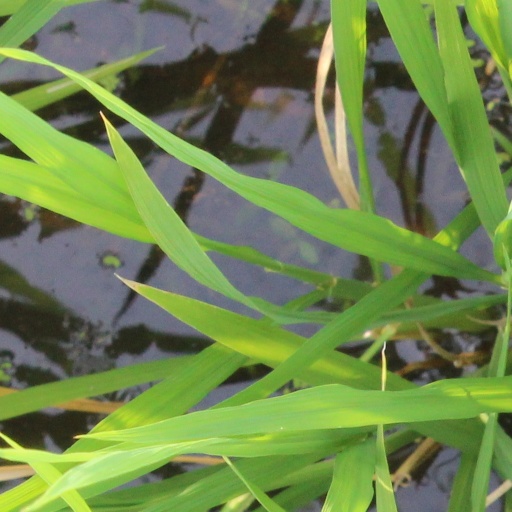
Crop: rice